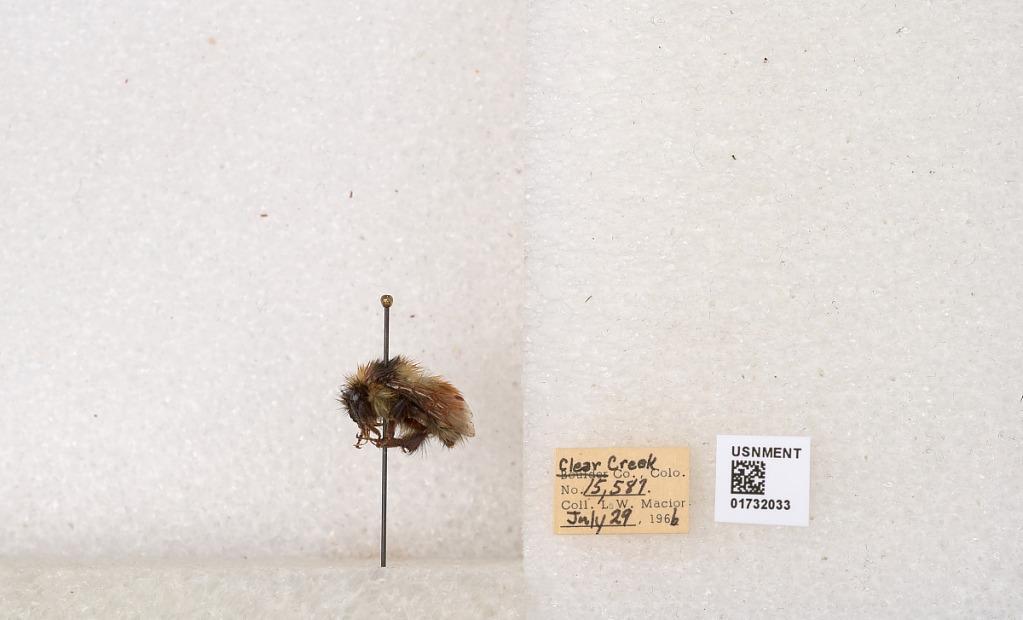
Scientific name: Bombus (Pyrobombus) sylvicola Kirby
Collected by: L. Macior
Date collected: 1966-7-29
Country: United States
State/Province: Colorado
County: Clear Creek
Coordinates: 39.7006, -105.694